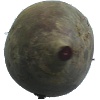
Label: Beetroot 1